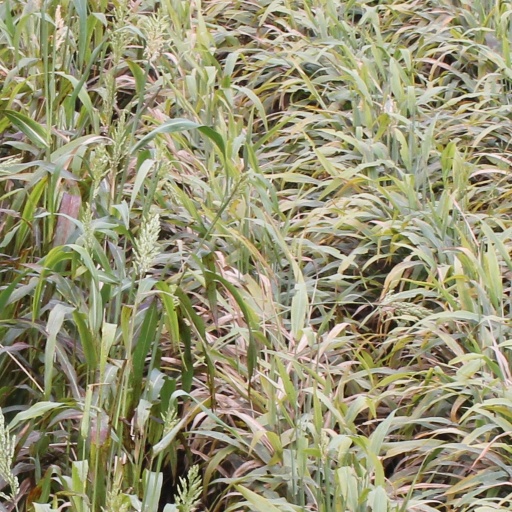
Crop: sorghum